St Laurence's Church, Ludlow

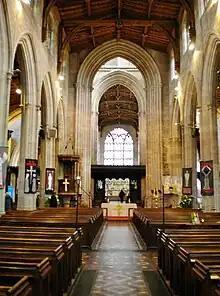
The interior looking east towards the chancel

Original Norman traces were found beneath the south porch, indicating some extant foundations exist from the 11th century AD. After its initial construction the church was expanded and rebuilt in 1199 to accommodate a growing town population. In the late Middle Ages considerable wealth accrued to the town based upon the wool trade. Correspondingly the church underwent several further additions in that era. The major works occurred between 1433 and 1471 with a virtual re-building of the nave, tower and chancel elements. The tower took on a Perpendicular style which was the preferred style of the late 15th century in England. The Saint John's Chapel on the north side was the chapel of the Palmers' Guild, which thrived in the Late Middle Ages. The Palmers' Window within St John's Chapel illustrates the legend of King Edward the Confessor and St John the Evangelist by eight panels and was inspired by the Ludlow Palmers' 13th century pilgrimage to the Holy Land.